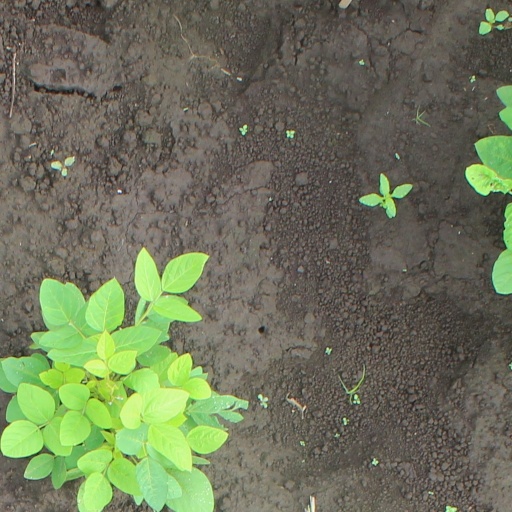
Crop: soybean